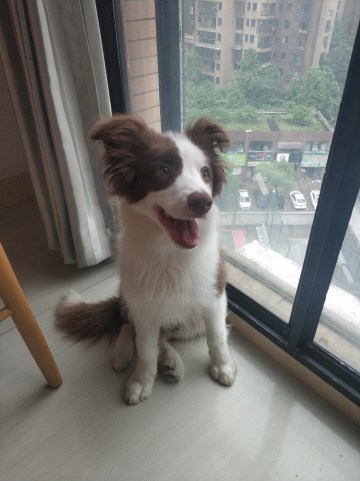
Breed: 2594-n000109-Border_collie